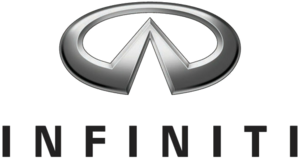
Infiniti est un constructeur automobile japonais, filiale haut de gamme de Nissan et donc de l'alliance Renault-Nissan-Mitsubishi.